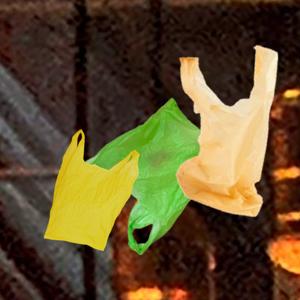
Label: plasticbags